Leeson Ah Mau

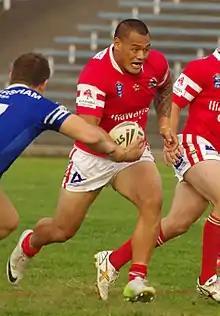
Ah Mau playing for St. George Illawarra

On 20 April 2013, Ah Mau made his international début, playing for Samoa in the Pacific Rugby League International against pacific rivals Tonga. Ah Mau played off the interchange bench in Samoa's 4–36 loss at Penrith Stadium. In round 24, against the Wests Tigers at the SCG, Ah Mau scored his first club try for the Dragons in the Dragons 16–34 loss. Ah Mau finished the Dragons 2013 NRL season with him playing in 15 matches and scoring a try. On 24 September 2013, Ah Mau extended his contracted with the Dragons for a further two years, until the end of the 2015 season.